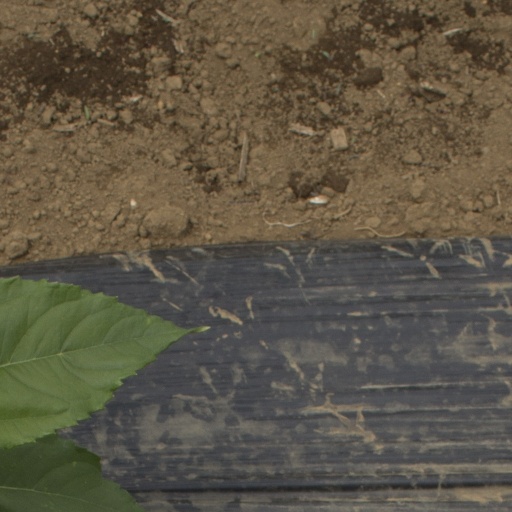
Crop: Jerusalem artichoke